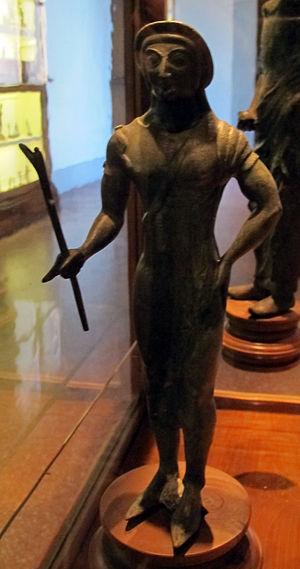
Selvans est le dieu étrusque de la forêt, adopté ensuite par les Romains sous le nom de Sylvanus dont la fonction est de veiller sur les limites, les confins, la frontière entre les lieux cultivés et les lieux incultes.